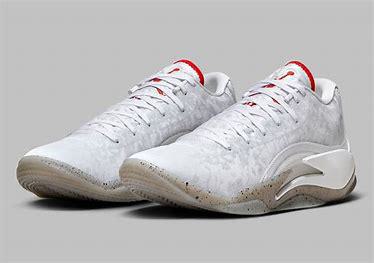
Brand: Jordan
Model: Zion 3